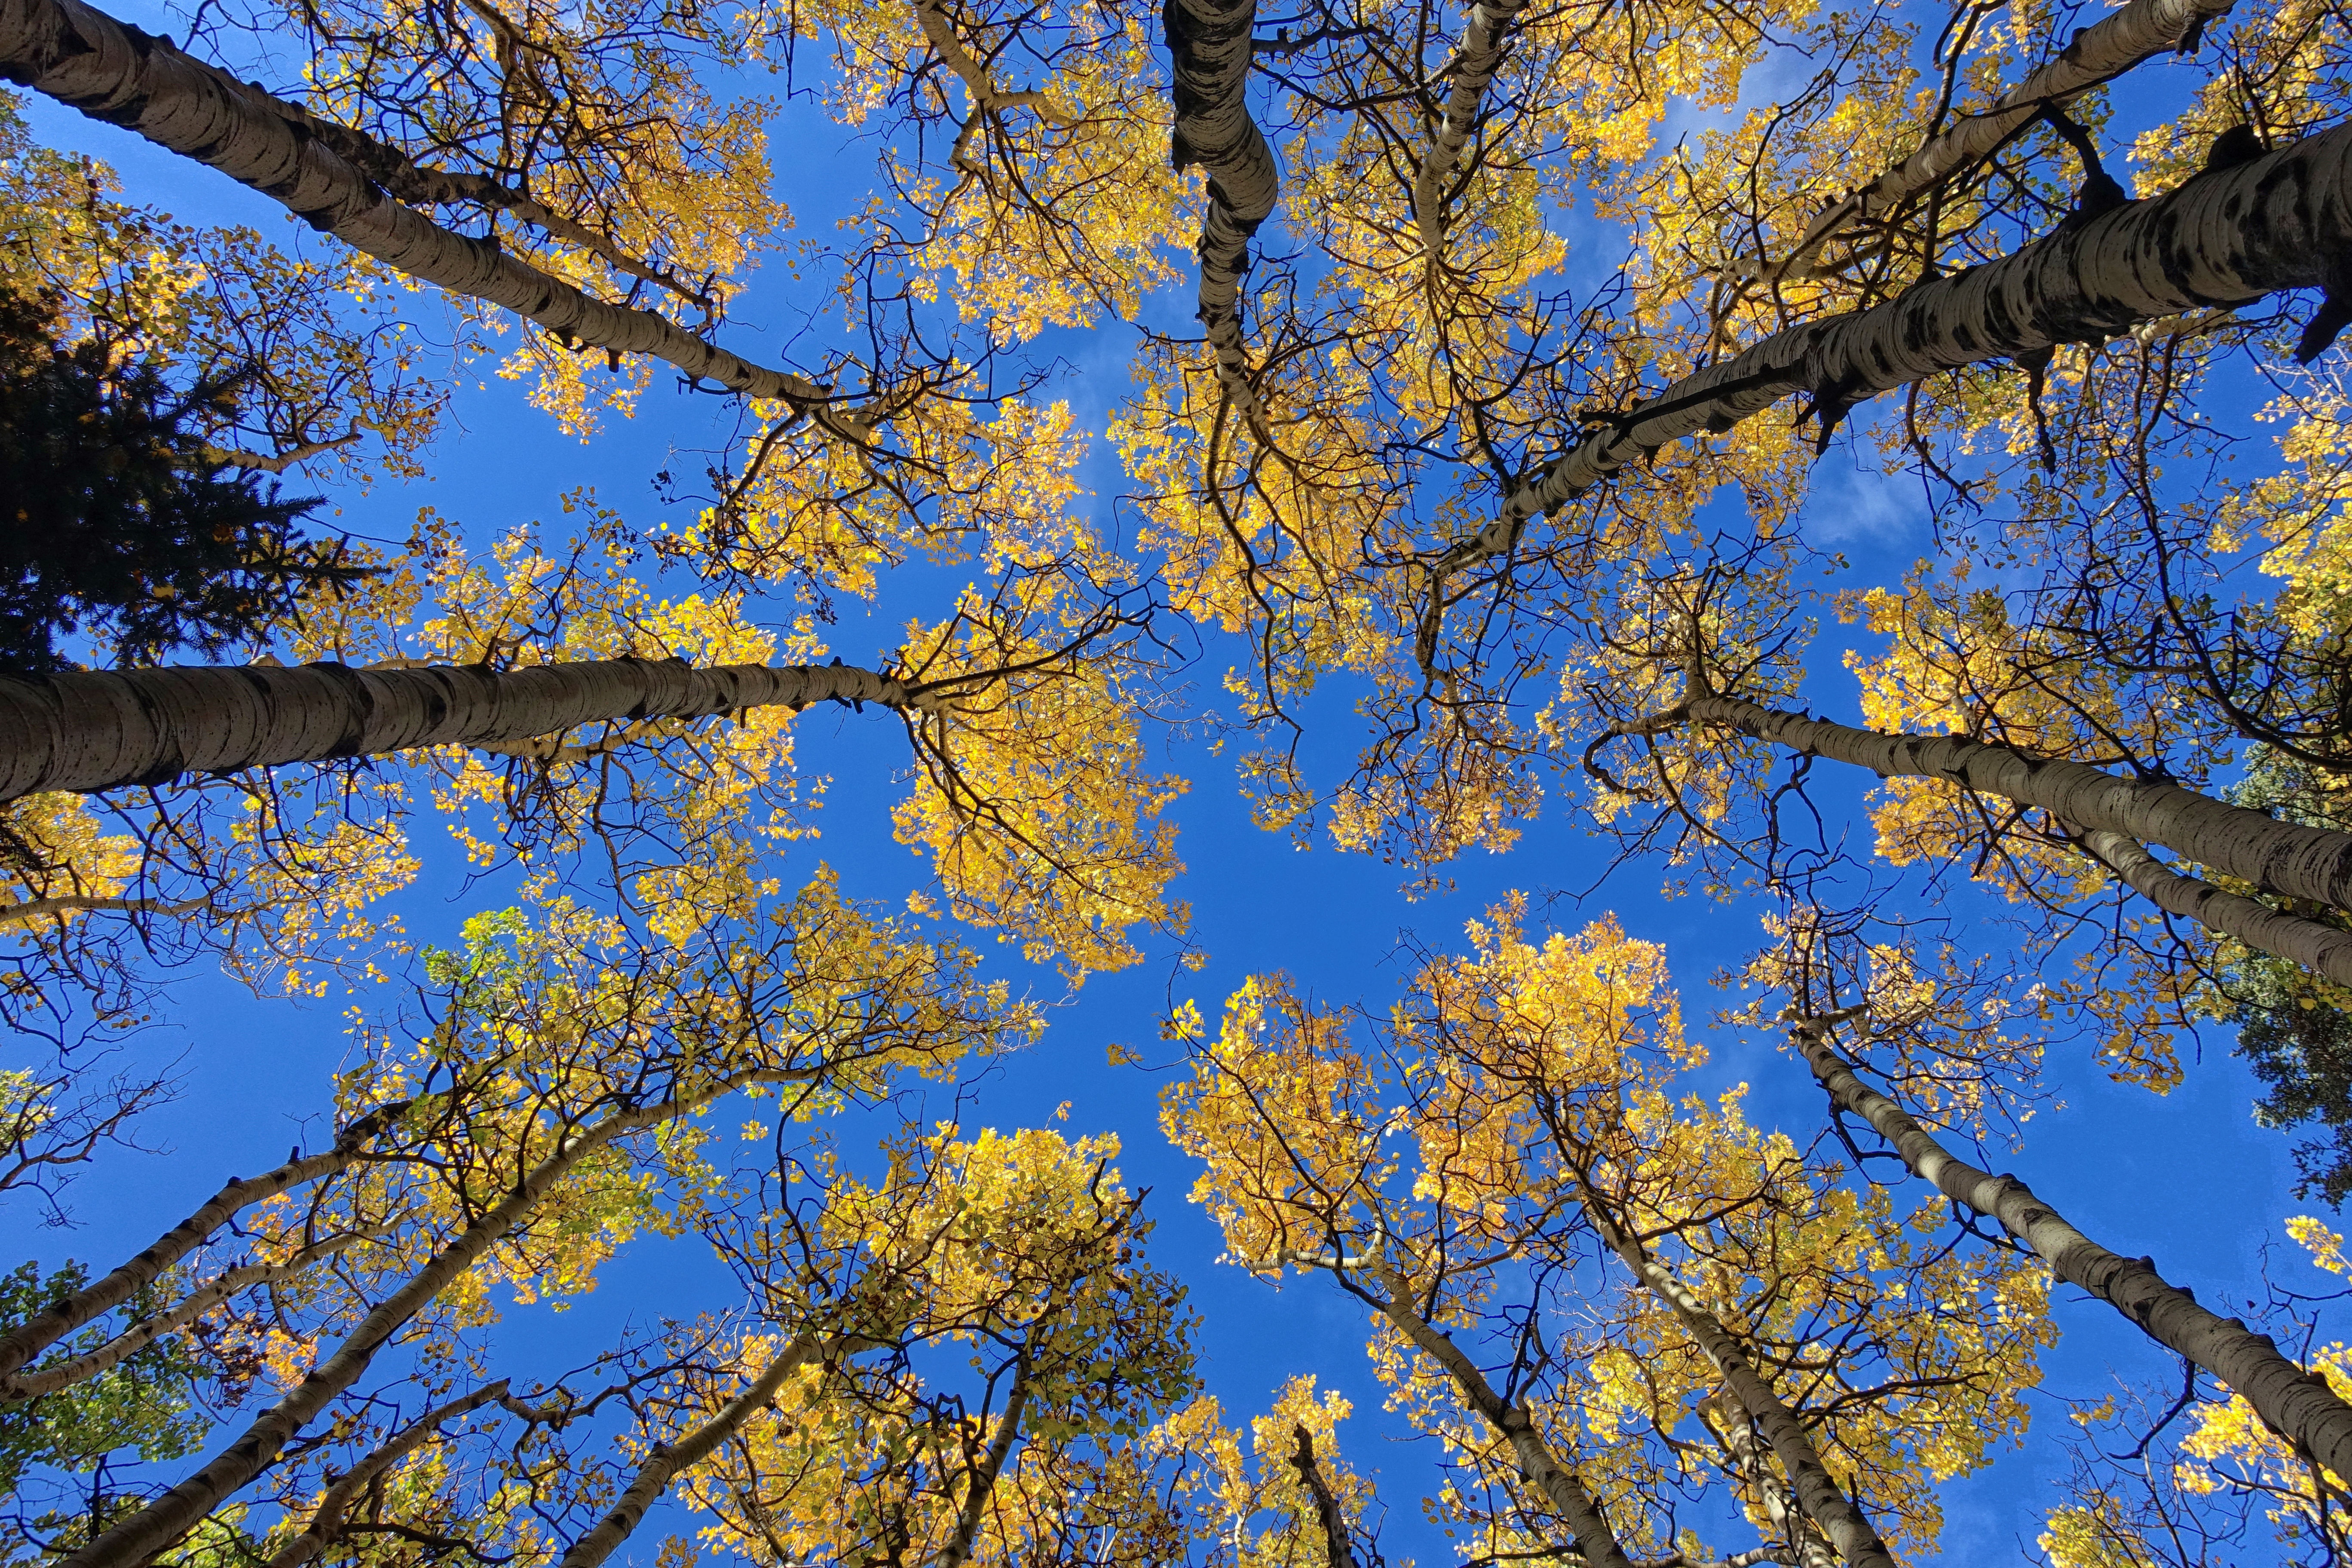
tree, branch, blossom, plant, sky, sunlight, leaf, flower, autumn, season, trees, leaves, cool image, deciduous, fallfoliage, i, sonycybershotrx100iii, aspenleaves, flowering plant, woody plant, land plant